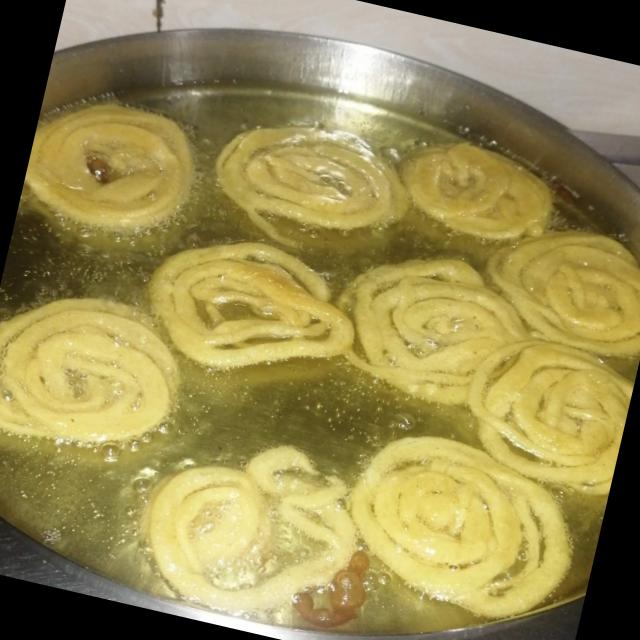
Dish: jalebi